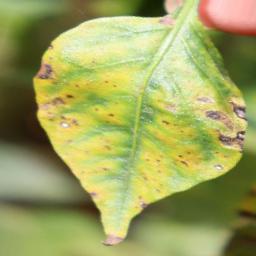
Label: nutritional